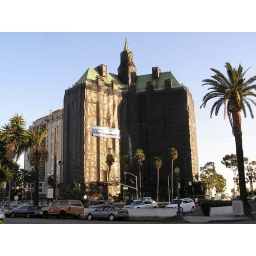
The Villa Riviera Luxury Apartments, Long Beach, Ca draped in black for sandblasting. Like the ship with black sails in Nosferatu.